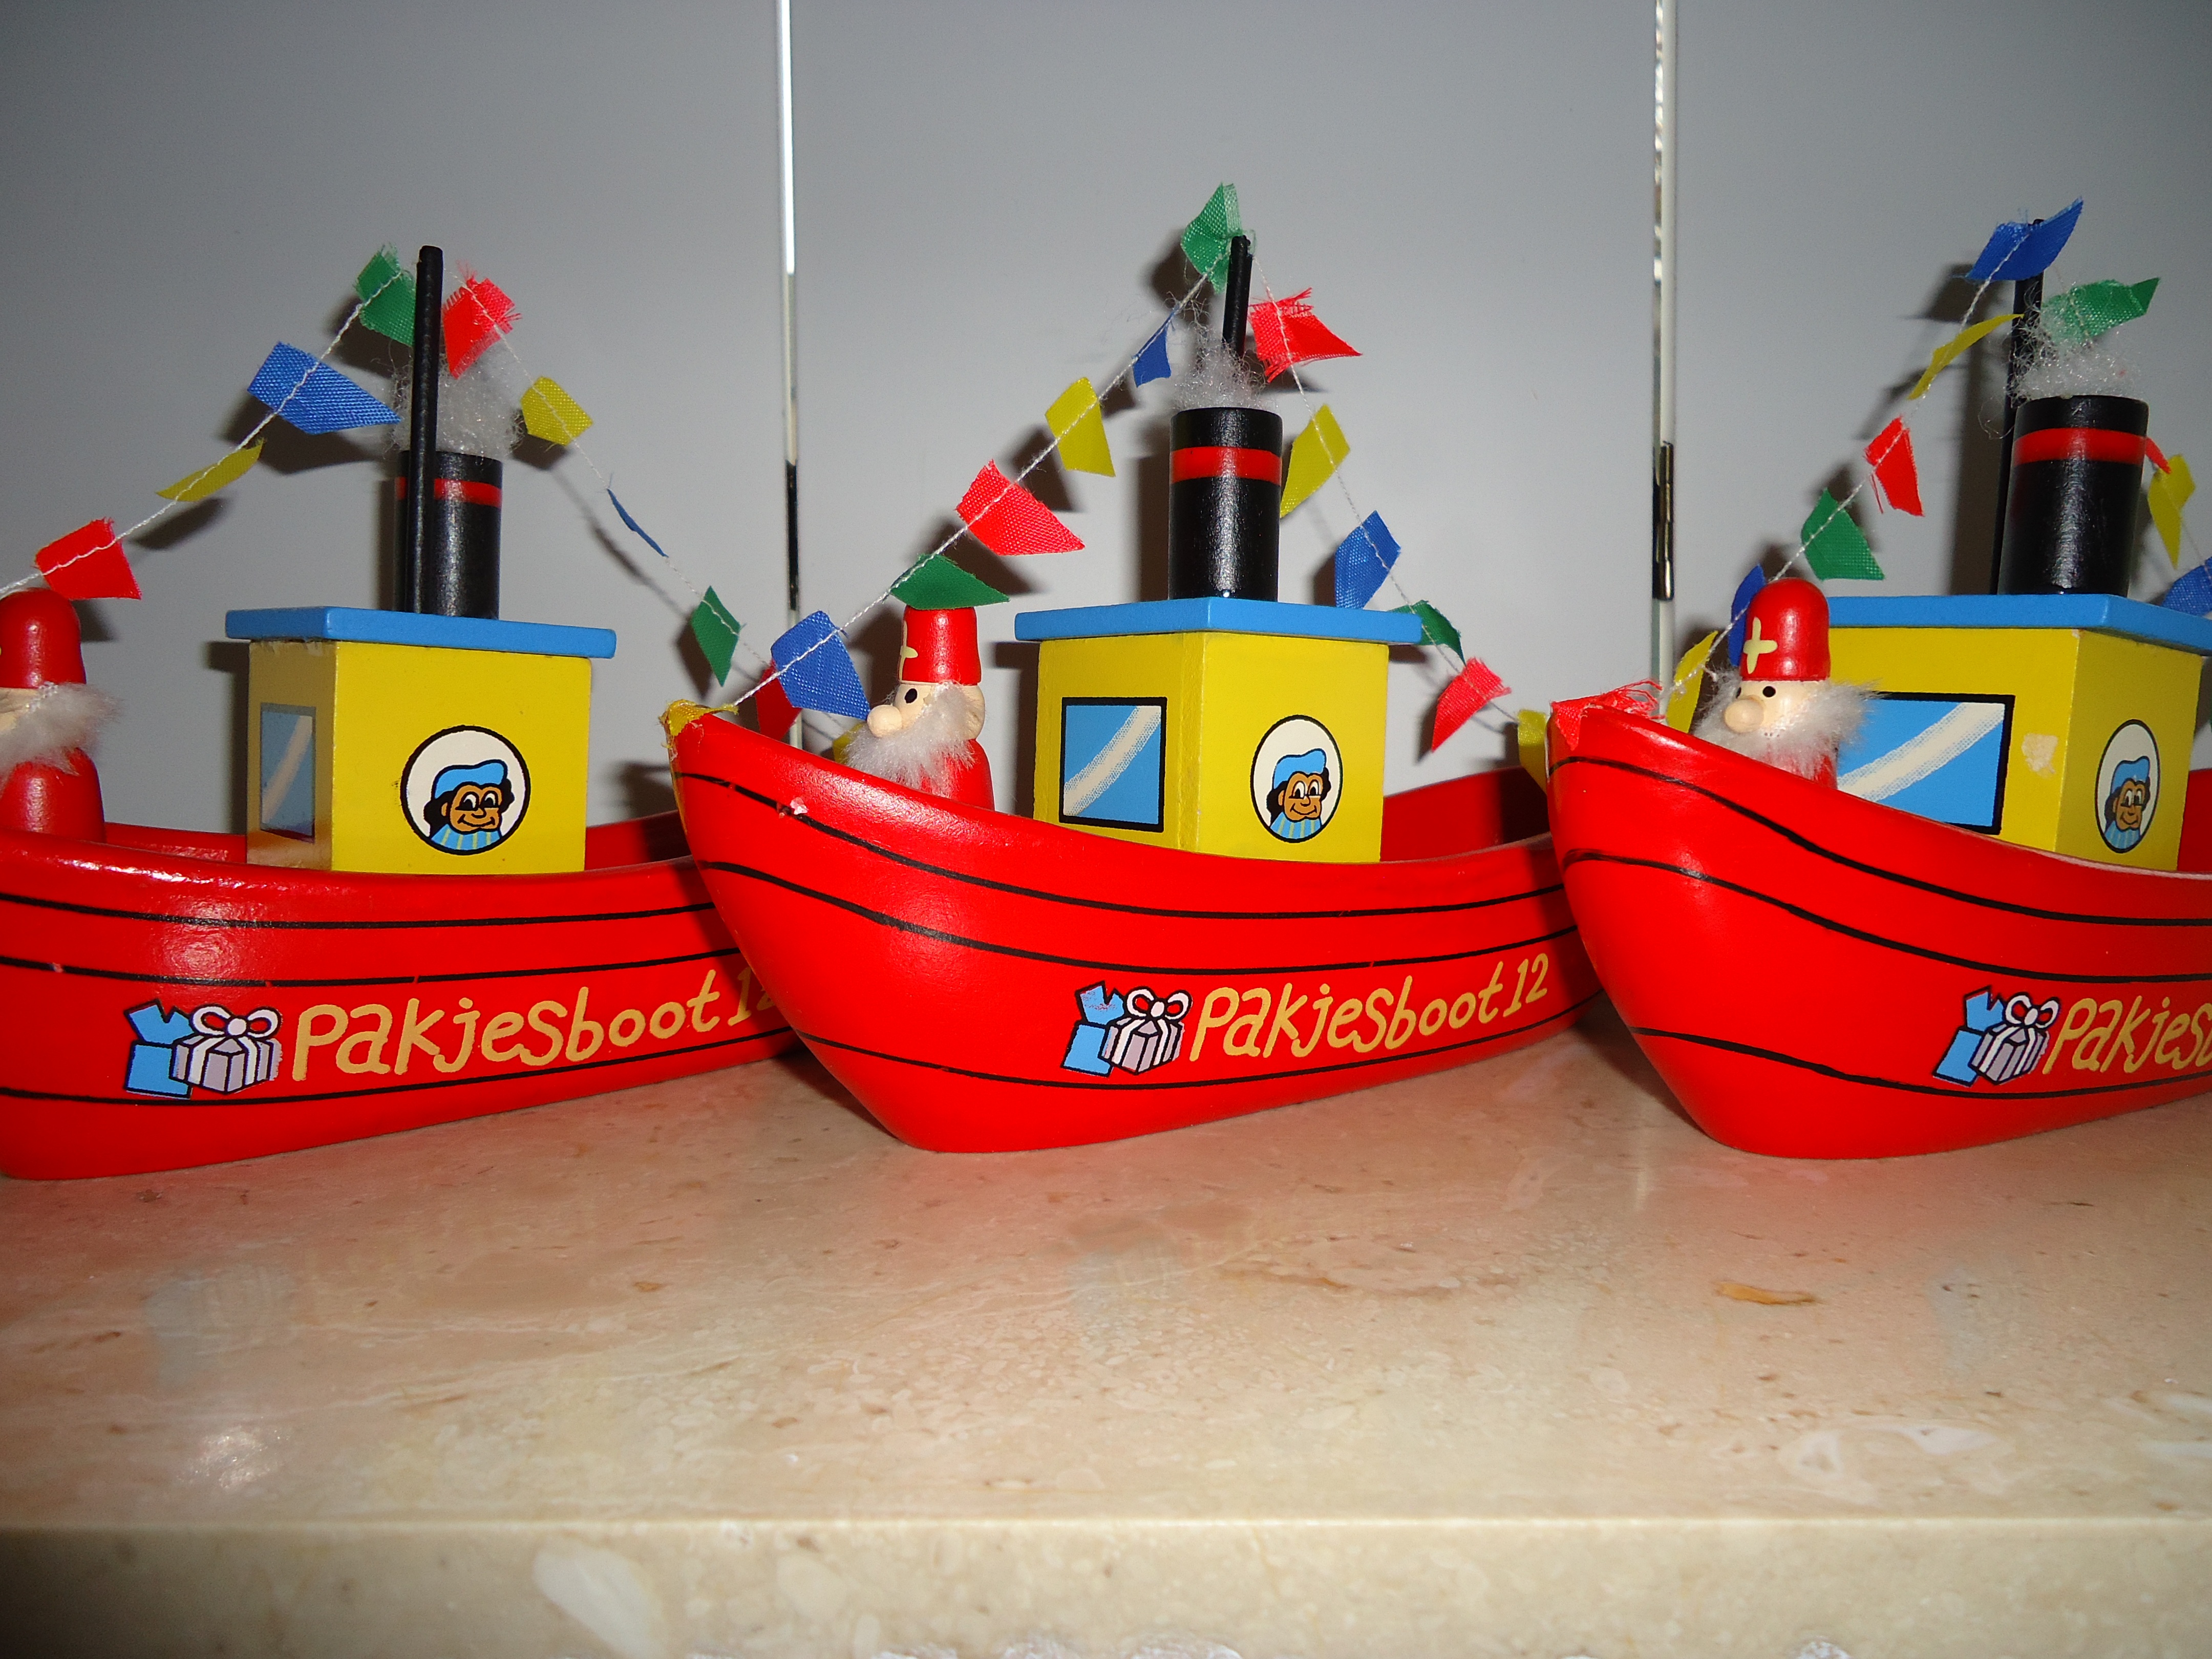
boat, steam, decoration, vehicle, amusement park, party, pennants, steamer, saint nicholas, amusement ride, garlands, packet boat, packet boat 12, kindervriend, sinterklaas evening